Gloucestershire GAA

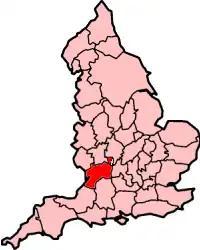
Gloucestershire within England

The Gloucestershire County Board of the Gaelic Athletic Association (GAA) or Gloucester GAA, is one of the county boards outside Ireland and is responsible for the running of Gaelic Games in the South West of England and South Wales. With Scotland, Warwickshire, Lancashire, Hertfordshire, London and Yorkshire, the board makes up the British Provincial Board.